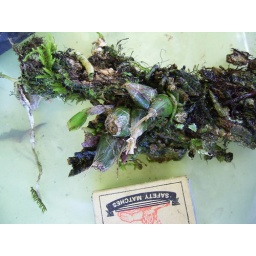
Unknown spp, Mariepskop. Has flowered in the meantime. Small orange flowers